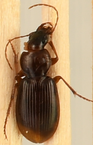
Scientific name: Synuchus impunctatus
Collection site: University of Notre Dame Environmental Research Center NEON (UNDE), plot UNDE_001